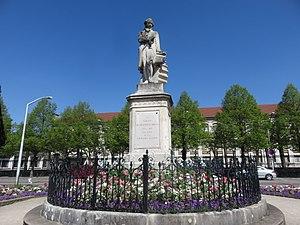
Claude François Jouffroy d'Abbans, Promenade de l'Helvétie au bord du Doubs, à Besançon
Claude François Dorothée, marquis de Jouffroy d'Abbans, né le 30 septembre 1751 à Roches-sur-Rognon en Champagne - mort le 18 juillet 1832 à Paris, est un architecte naval, ingénieur, industriel, et franc-maçon français.
La promenade de l'Helvétie ou jardin des sens est un jardin botanique / jardin des Cinq sens / promenade le long du Doubs, avenue d'Helvétie, au bord du centre historique de Besançon dans le Doubs en Bourgogne-Franche-Comté.